Black Serenade

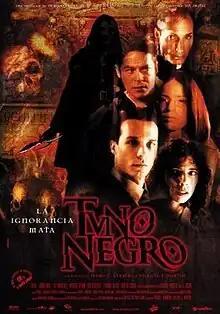
Theatrical release poster

Black Serenade is a 2001 Spanish slasher film directed and written by Pedro L. Barbero and Vicente J. Martín about a serial killer who, dressed with a tuno cape and a mask, kills underperforming university students.